Mountains of Azerbaijan

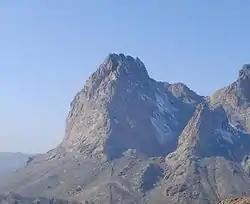
Mount Alinja

Mount Alinja is located in Julfa region of Nakhchivan, on the shore of the river with the same name as mountain. The elevation of Mount Alinja is 1811 meters. It has volcanic origins.